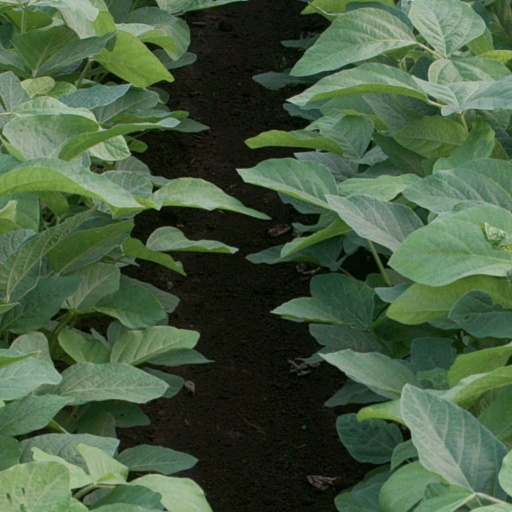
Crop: soybean